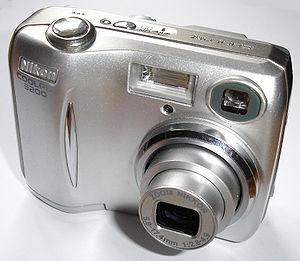
Le Nikon Coolpix 3200 est un appareil photographique numérique de type compact fabriqué par Nikon de la série de Nikon Coolpix.
Nikon Coolpix est une gamme d'appareils photographiques numériques produits par Nikon.